MENEW

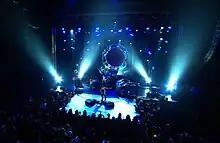
MENEW performing during their North American tour in 2010

The six song EP was released under the band's own independent record company "RedCore Music Group". The first single from the EP, "This Isn’t Real", was released as a download in May 2008. It was later followed by the video release, directed by Lyle Christie. The second single, "The Future", was released September 2008, with another video directed by Lyle Christie. Later that year, a live performance of "The Future" at Tattoo Rock Parlour in Toronto was released for download only along with a video of the performance. The band were invited to perform "This Isn't Real" on the Late Show with David Letterman in January 2009, marking the band's network television premiere. MENEW toured in support of the release throughout North America during 2008–2010, including performances at NXNE and CMW.